Yosh Kawano

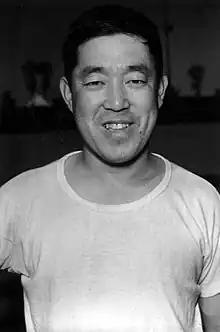
Yosh Kawano

Yosh Kawano (June 4, 1921 – June 25, 2018) was an American clubhouse manager for the Chicago Cubs baseball team who retired in 2008 and was known for his trademark white fishing hat. Kawano's long service and dedication to the team made him a part of Chicago Cubs team lore. A member of the Chicago Cubs Hall of Fame, he is honored by a plaque in the concourse of Wrigley Field.